Tastes like chicken

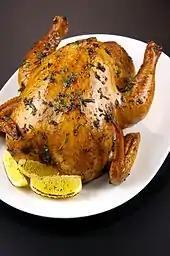
Many meats have a taste similar to chicken.

"Tastes like chicken" is a declaration occasionally used when trying to describe the flavor of an unusual food. The expression has been used so often in popular culture that it has become a cliché. As a result, the phrase is also sometimes used to provide incongruous humor, by being used to describe foods or situations where it has no real relevance.